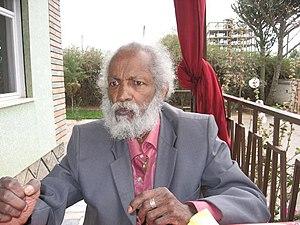
Sebhat Gebre Egziabhér est un écrivain et intellectuel éthiopien né en 1936 à Adoua dans la province du Tigré et mort le 20 février 2012 à Addis-Abeba. Un de ses ouvrages, Les Nuits d'Addis-Abeba, est le premier roman traduit de l'amharique en français.